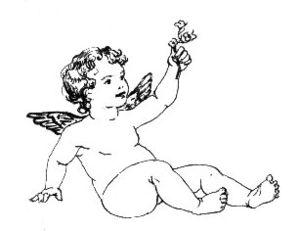
La variété de dessins d'un sujet est l'ensemble des possibilités typiques de représentation graphique d'un sujet quelconque par un dessin. Chaque dessinateur pour diverses raisons fait des choix de traitement ; ces choix comme la technique utilisée ou de composition picturale se rattachent à des options qui se rencontrent dans une multitude de dessins de manière traditionnelle : par exemple, le degré de détail ; le message ou l'impression véhiculée ; le cadrage ou les rapports du sujet de premier plan et de son environnement.